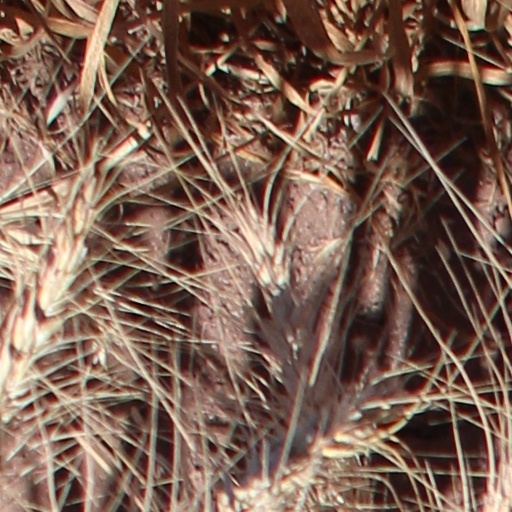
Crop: wheat